Multivariate normal distribution

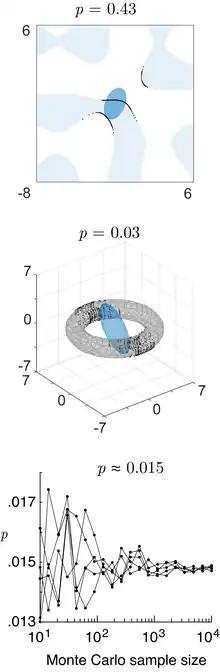
Top: the probability of a bivariate normal in the domain formula_106 (blue regions). Middle: the probability of a trivariate normal in a toroidal domain. Bottom: converging Monte-Carlo integral of the probability of a 4-variate normal in the 4d regular polyhedral domain defined by formula_107. These are all computed by the numerical method of ray-tracing.

The probability content of the multivariate normal in a quadratic domain defined by formula_108 (where formula_109 is a matrix, formula_110 is a vector, and formula_111 is a scalar), which is relevant for Bayesian classification/decision theory using Gaussian discriminant analysis, is given by the generalized chi-squared distribution.